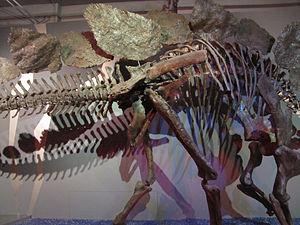
Les Dinosauria, plus communément appelés dinosaures, forment un super-ordre ainsi qu'un clade extrêmement diversifié de sauropsides de la sous-classe des diapsides. Ce sont des archosaures ovipares, ayant en commun une posture érigée et partageant un certain nombre de synapomorphies telles que la présence d'une crête deltopectorale allongée au niveau de l'humérus et un acetabulum perforant le bassin. Présents dès le milieu du Ladinien, il y a environ 240 Ma, la branche non avienne des dinosaures disparait entièrement lors de l'extinction Crétacé-Paléogène il y a 66 Ma. Les oiseaux, la branche avienne des dinosaures, a émergé de petits dinosaures théropodes du Jurassique supérieur. Ainsi la survie des oiseaux à cette extinction, leur diversification considérable durant le Cénozoïque, en fait le seul groupe vivant actuel de dinosaures.